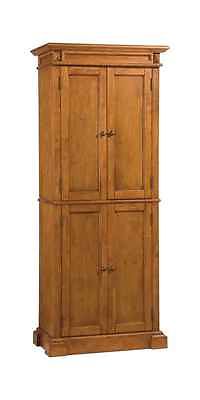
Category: cabinet